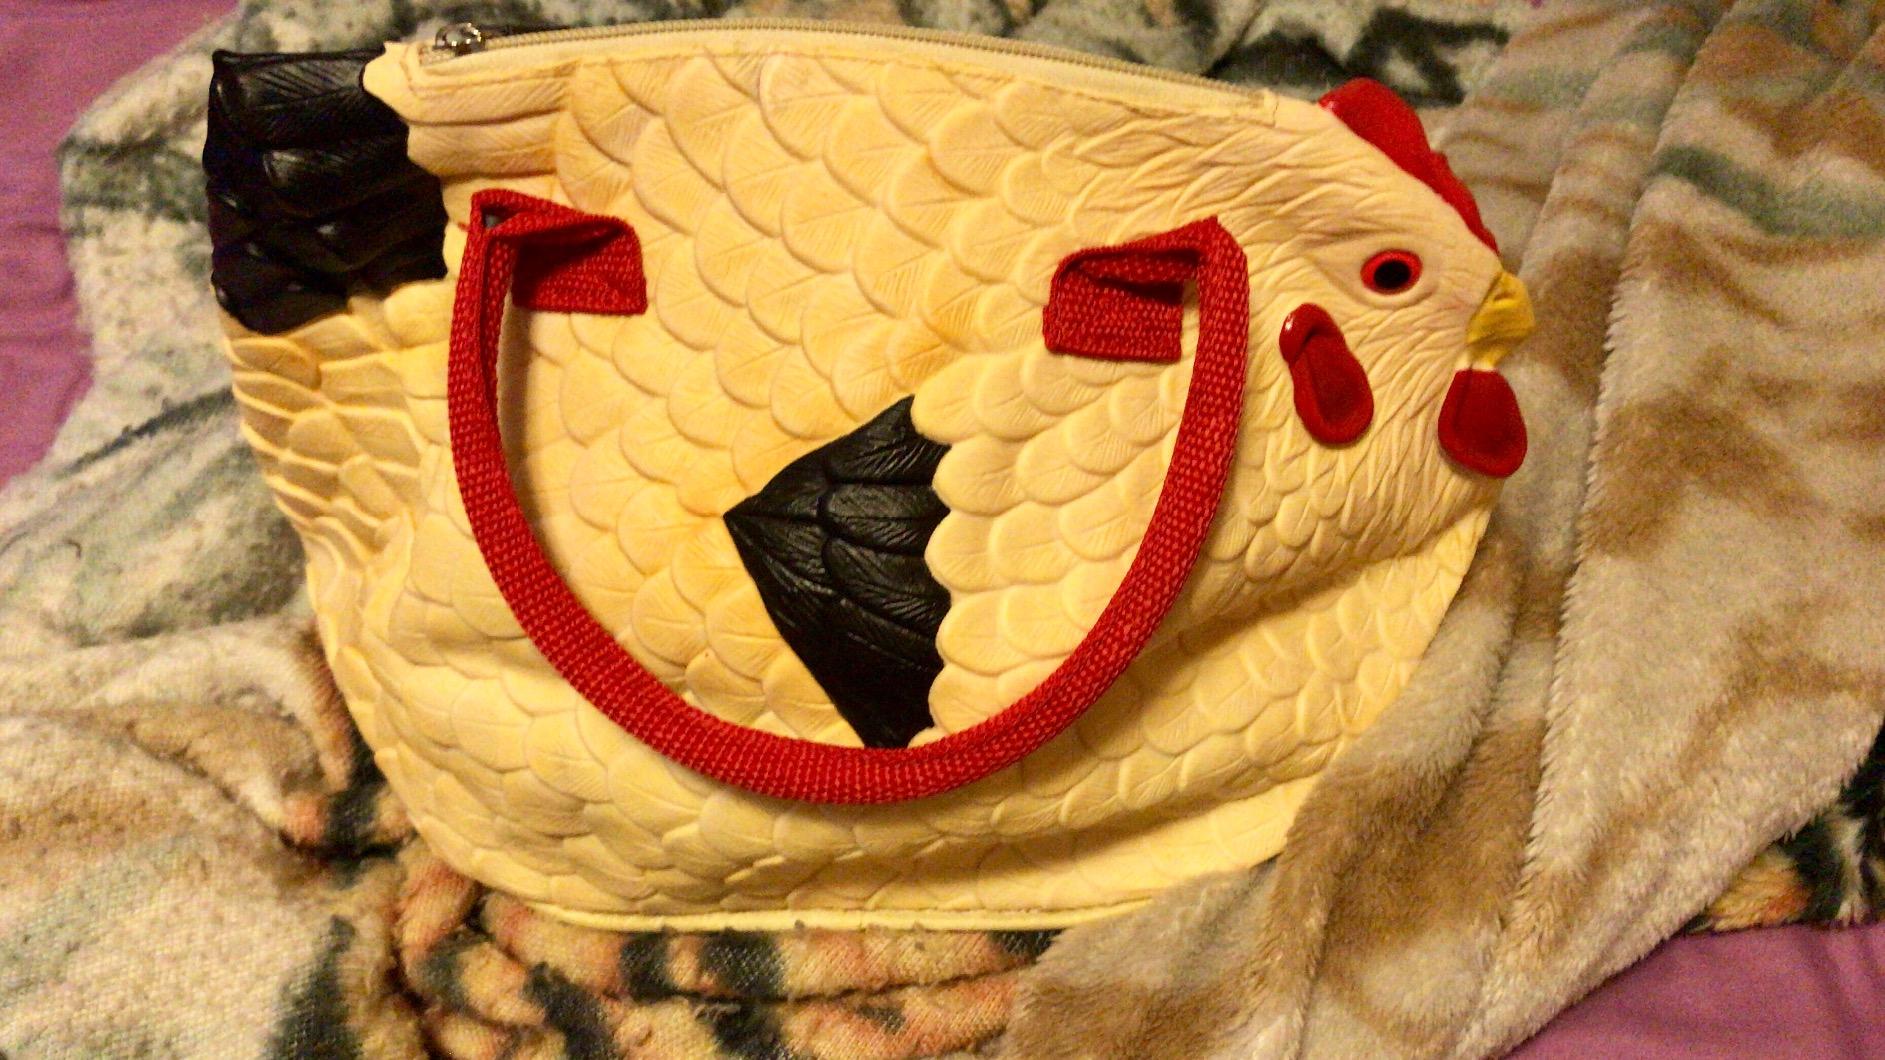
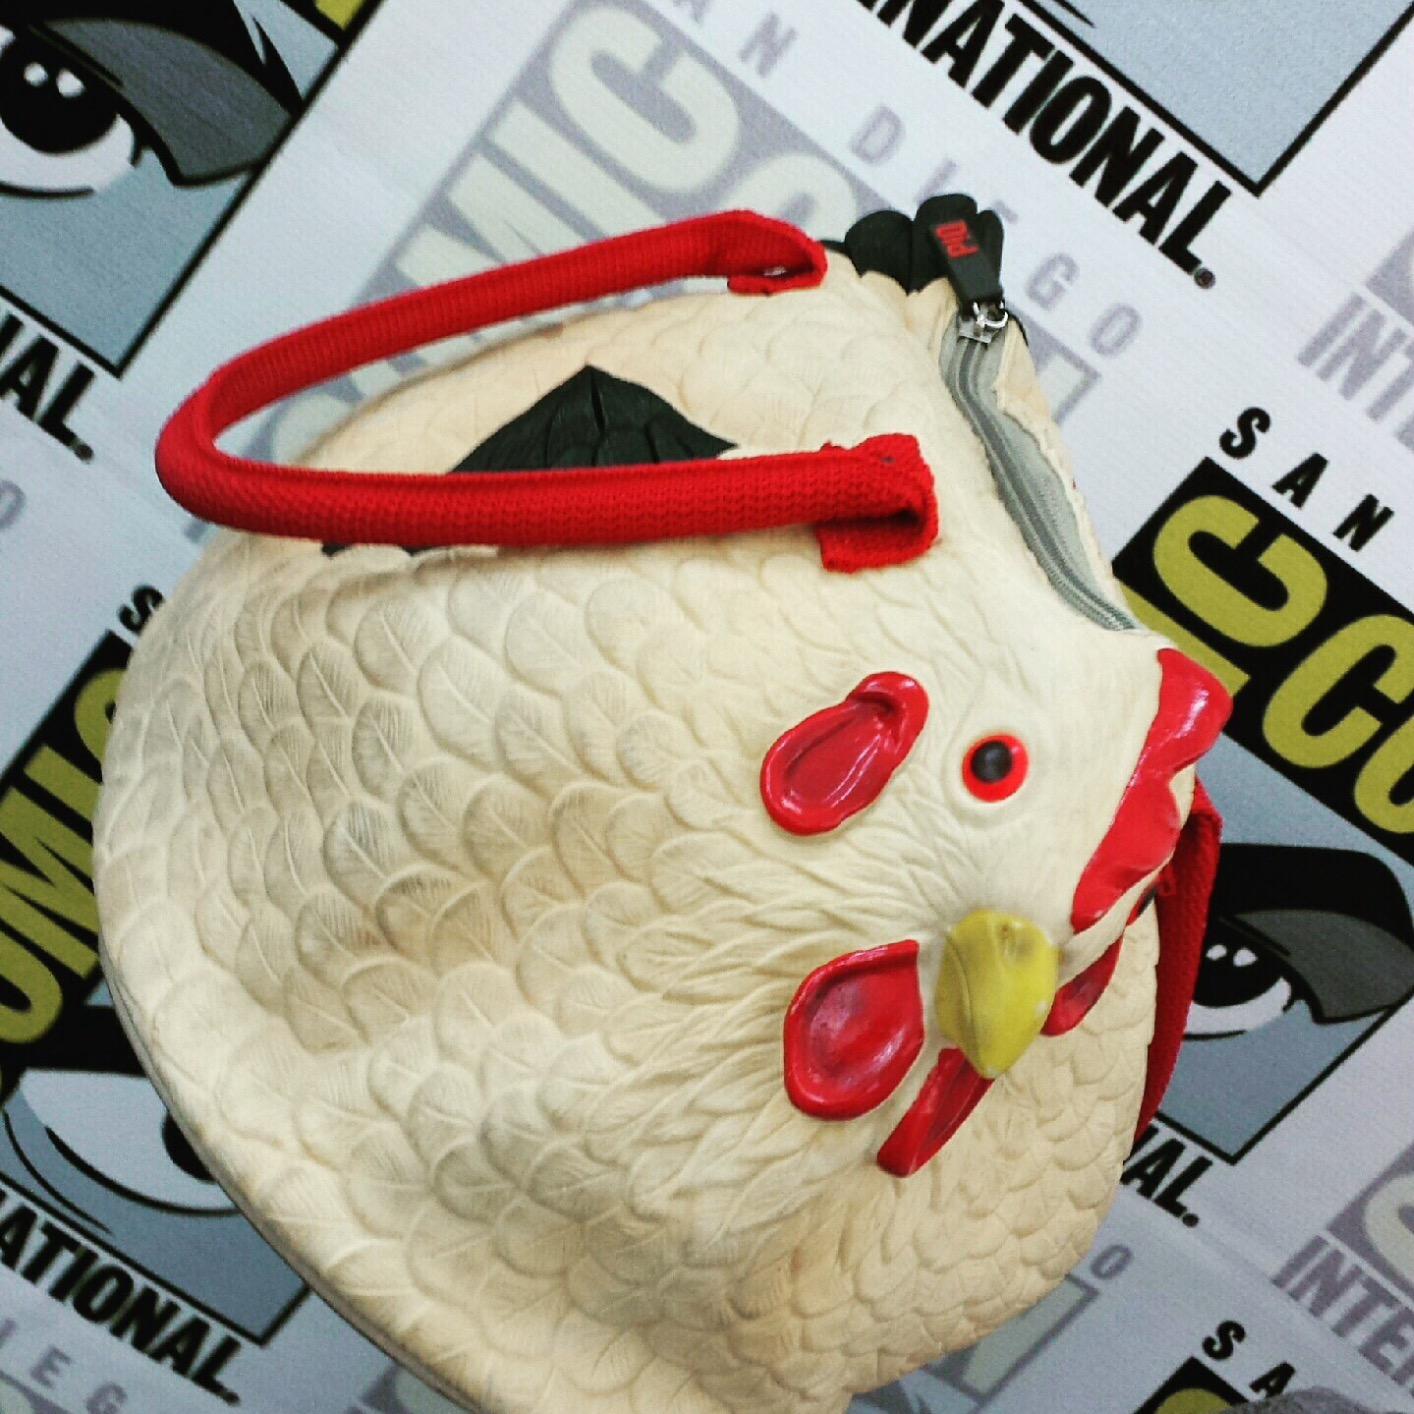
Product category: accessories_handbag
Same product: yes